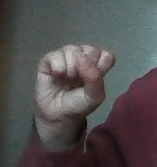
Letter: saad